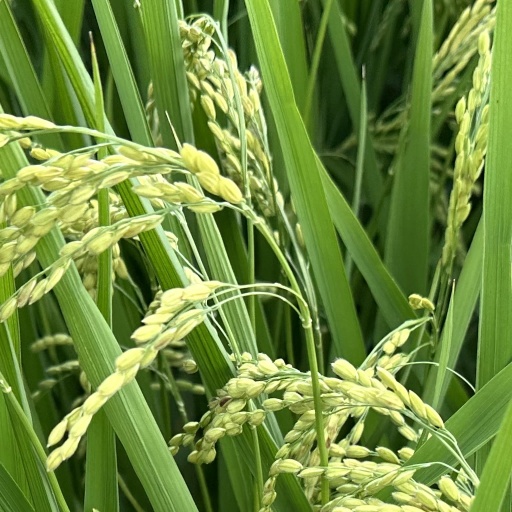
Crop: rice